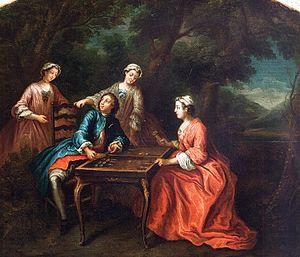
Paul-Joseph Delcloche, né à Namur le 20 janvier 1716 et mort à Liège le 24 mai 1755, est un artiste peintre et décorateur néerlandais. Avec Théodore-Edmond Plumier, Jean-Baptiste Coclers, Nicolas Henri Joseph de Fassin, Léonard Defrance et Pierre-Michel de Lovinfosse, Paul-Joseph Delcloche est un des grands peintres baroques et rococo du XVIIIᵉ siècle dans la Principauté de Liège.
Une table de jeu est une pièce de mobilier spécialisée, apparue dans sa version occidentale au XVIᵉ siècle Sa forme s'adapte au jeu qu'elle est destinée à accueillir et donc au nombre de joueurs : elle est selon les cas triangulaire, pentagonale, carrée ou ronde. Elle est quelquefois conçue pour héberger plusieurs jeux. Elle est alors dotée d'un plateau ouvrant par le milieu ou le côté, ou coulissant et d'un tiroir destiné à recueillir les pièces du jeu : pions de dames, pièces d'échecs, etc.